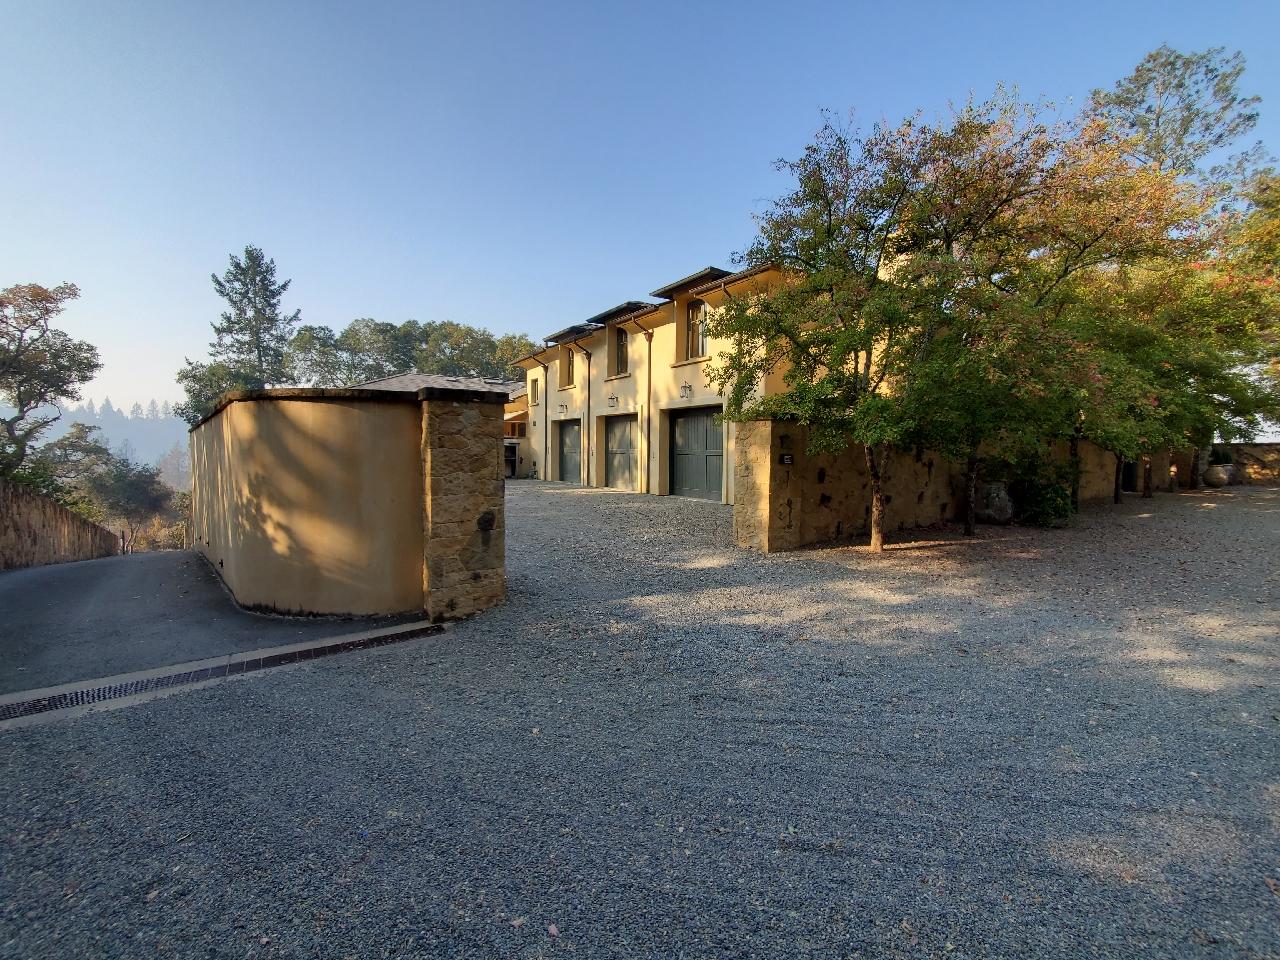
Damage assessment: no_damage